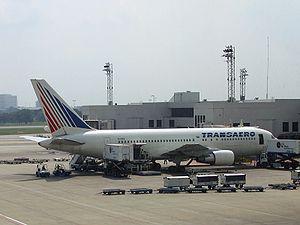
Avion de la Transaero Airlines